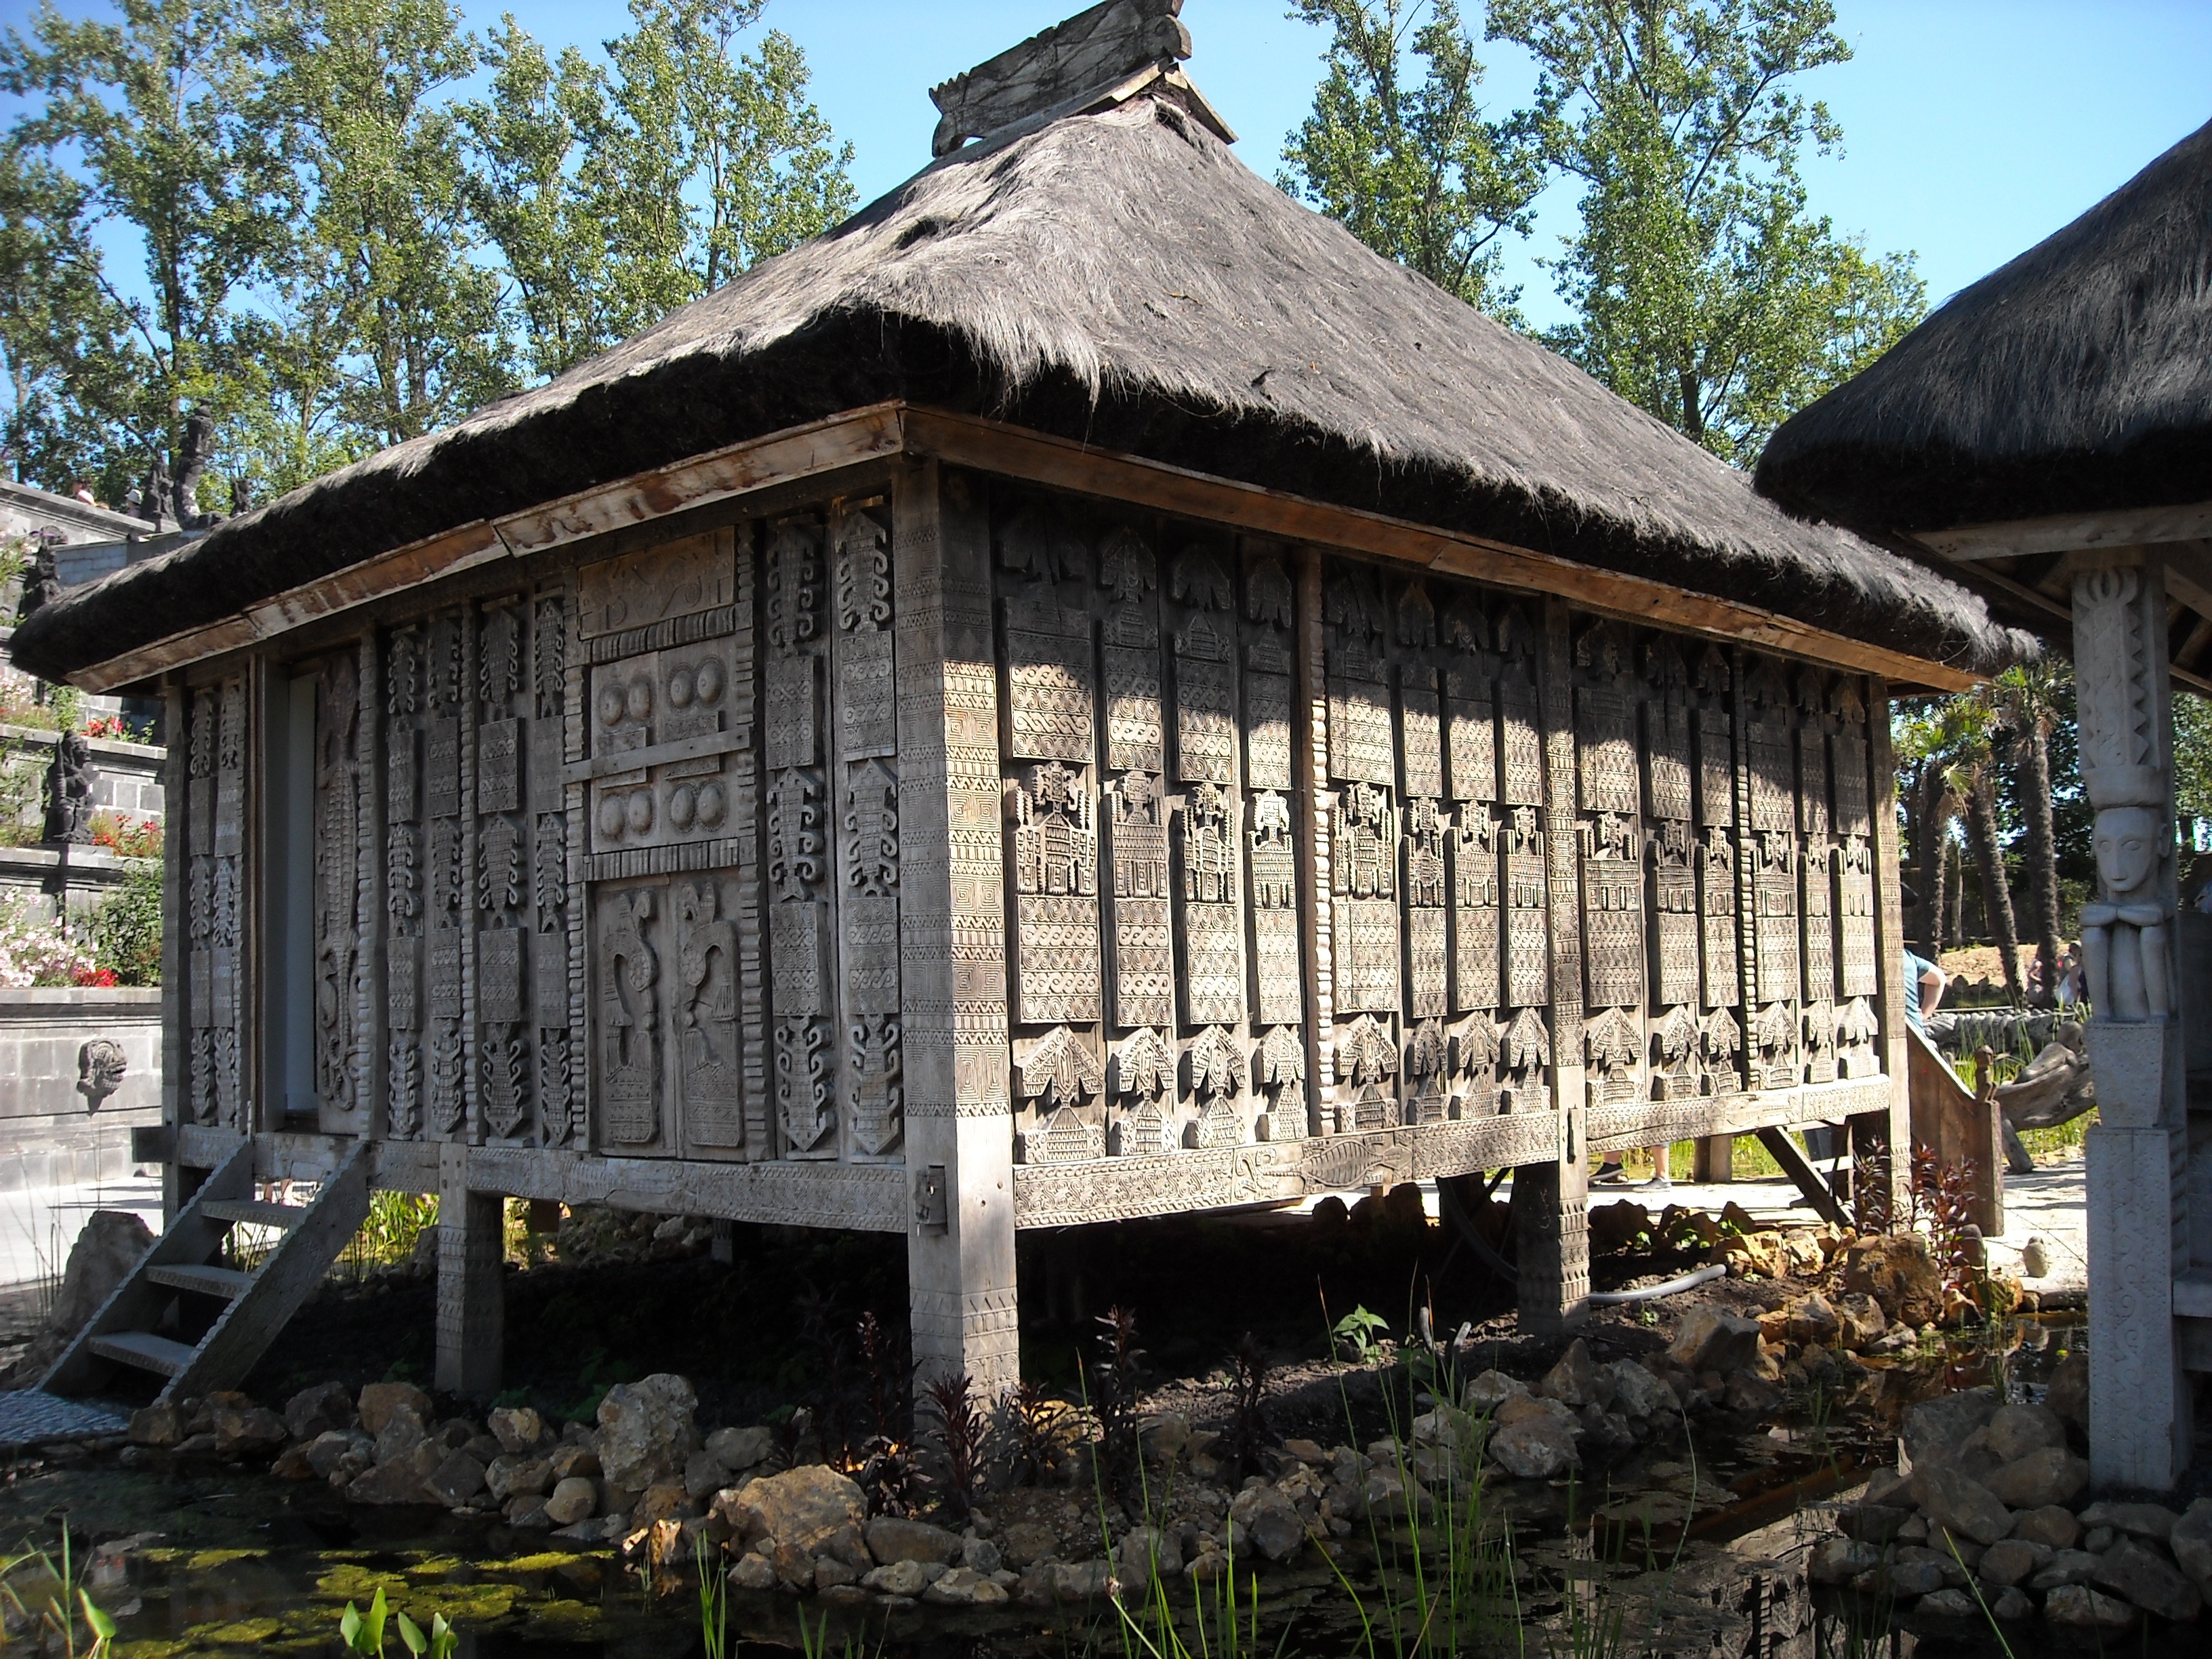
wood, house, building, home, shed, hut, shack, cabin, cottage, wooden structure, sculpture, temple, shrine, woodcarving, work of art, rural area, pile dwelling, outdoor structure